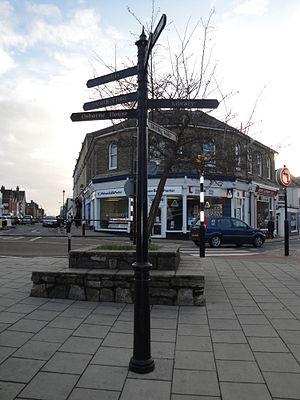
East Cowes est un port de l'île de Wight, situé sur les rives du Solent, le bras de mer qui l'île du reste de l'Angleterre et à l'est de l'embouchure de la principale rivière insulaire, le Medina qui la sépare de Cowes à laquelle elle est reliée par un bac à câble.